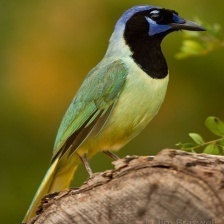
Species: GREEN JAY
Scientific name: CYANOCORAX YNCAS
ImageNet parent category: jay